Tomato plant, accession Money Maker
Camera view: vertical (180 deg); turntable rotation: 240 degrees
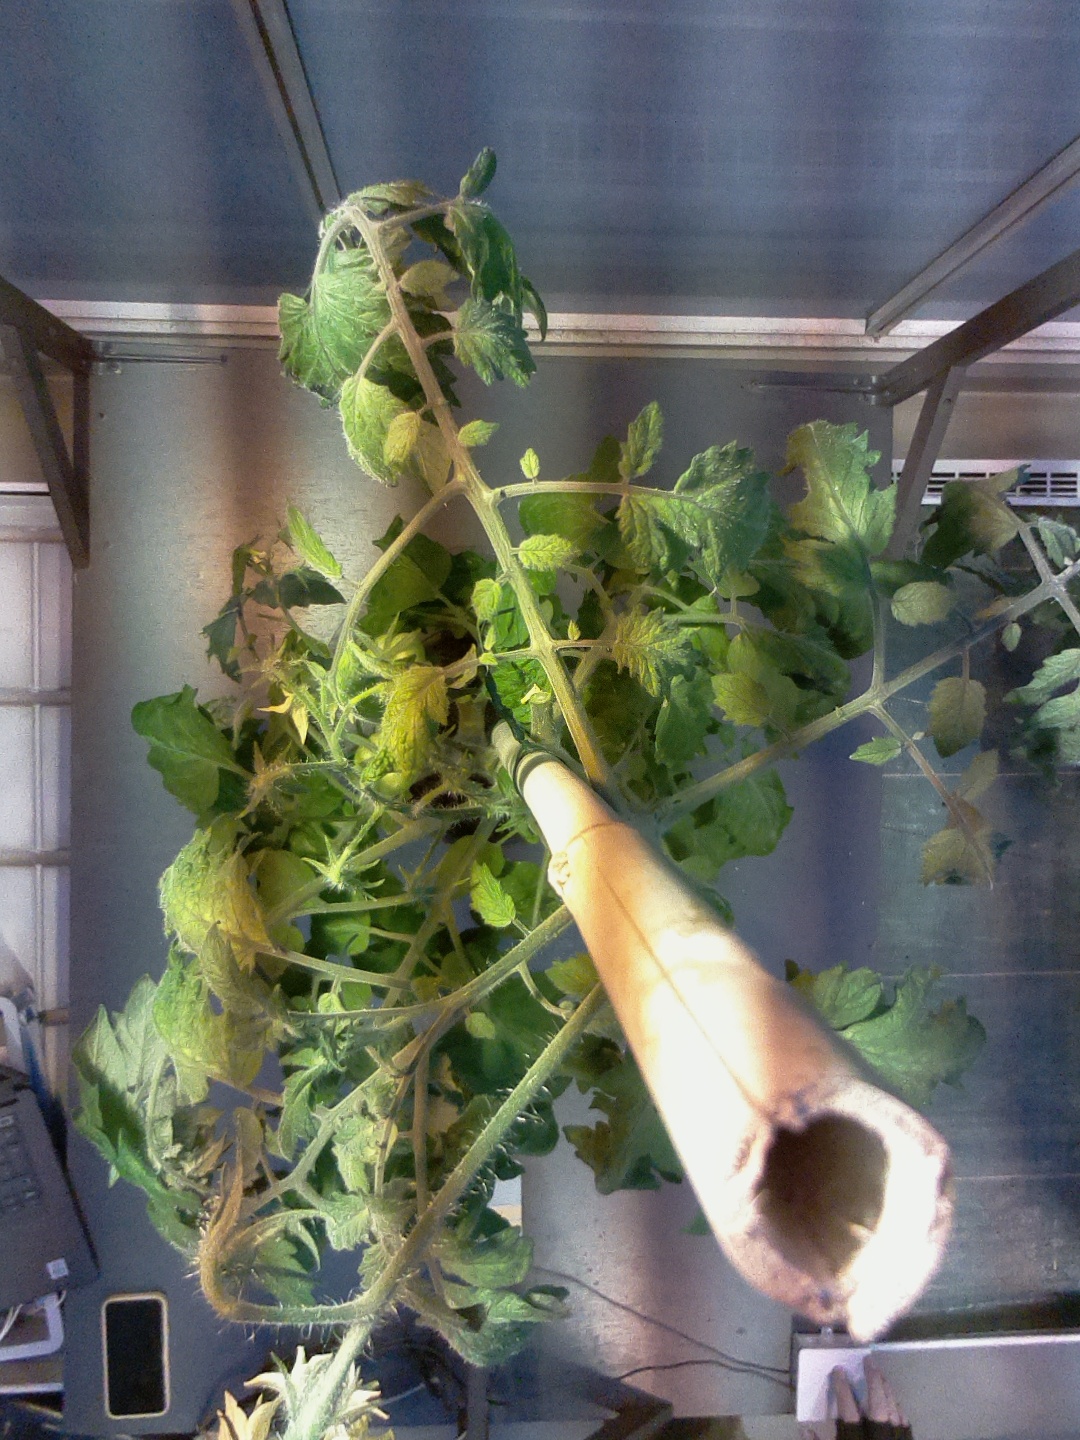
BBCH growth stage 71: 10%-20% of final fruit size